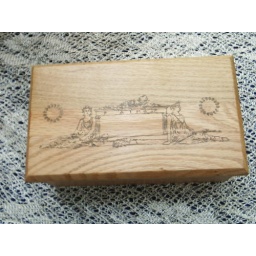
column in greek style oak box